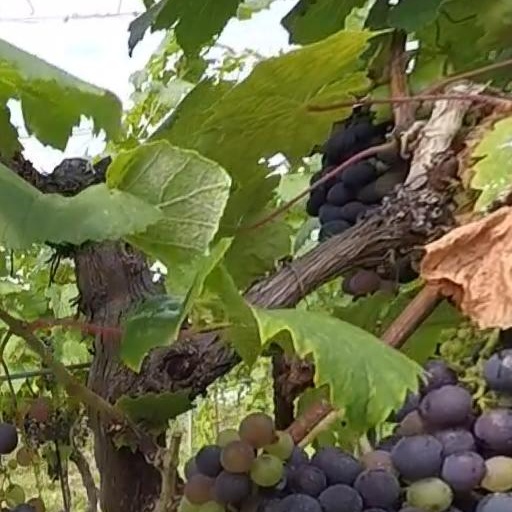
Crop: grape